Eugène Eschassériaux

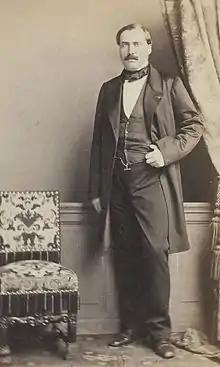
Eugène Eschassériaux

Baron Eugène Eschassériaux (25 July 1823, Thénac, Charente-Maritime – 31 August 1906) was a French Bonapartist politician. He was a member of the National Legislative Assembly from 1849 to 1851, of the Corps législatif from 1852 to 1870, of the National Assembly from 1871 to 1876 and of the Chamber of Deputies from 1876 to 1893. He sat with the Appel au peuple parliamentary group.